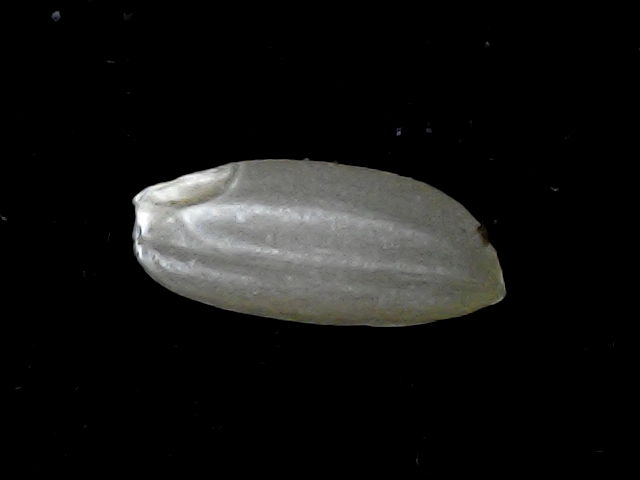
Rice variety: BD39